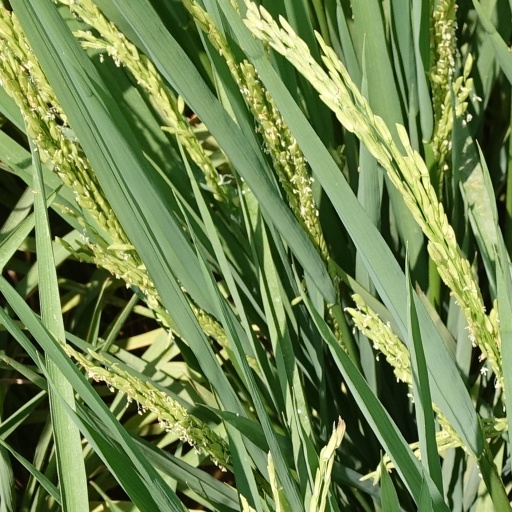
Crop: rice